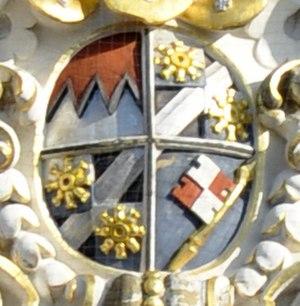
Johann Philipp von Greiffenclau zu Vollraths, aussi Greiffenclau-Vollraths ou Greiffenclau-Vollrads est prince-évêque de Wurtzbourg de 1699 à 1719, ainsi que duc de Franconie.